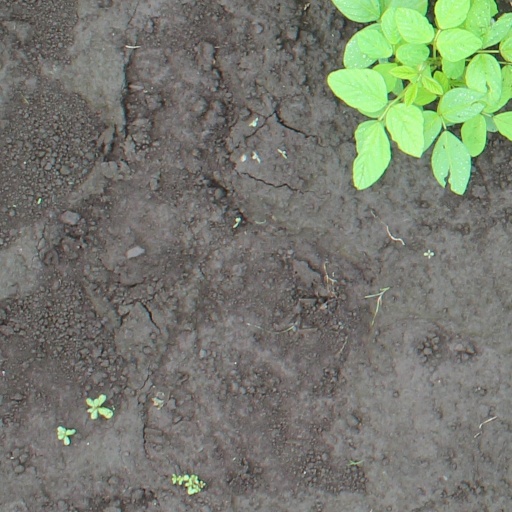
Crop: soybean